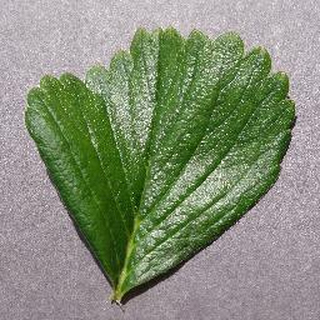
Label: healthy_strawberry